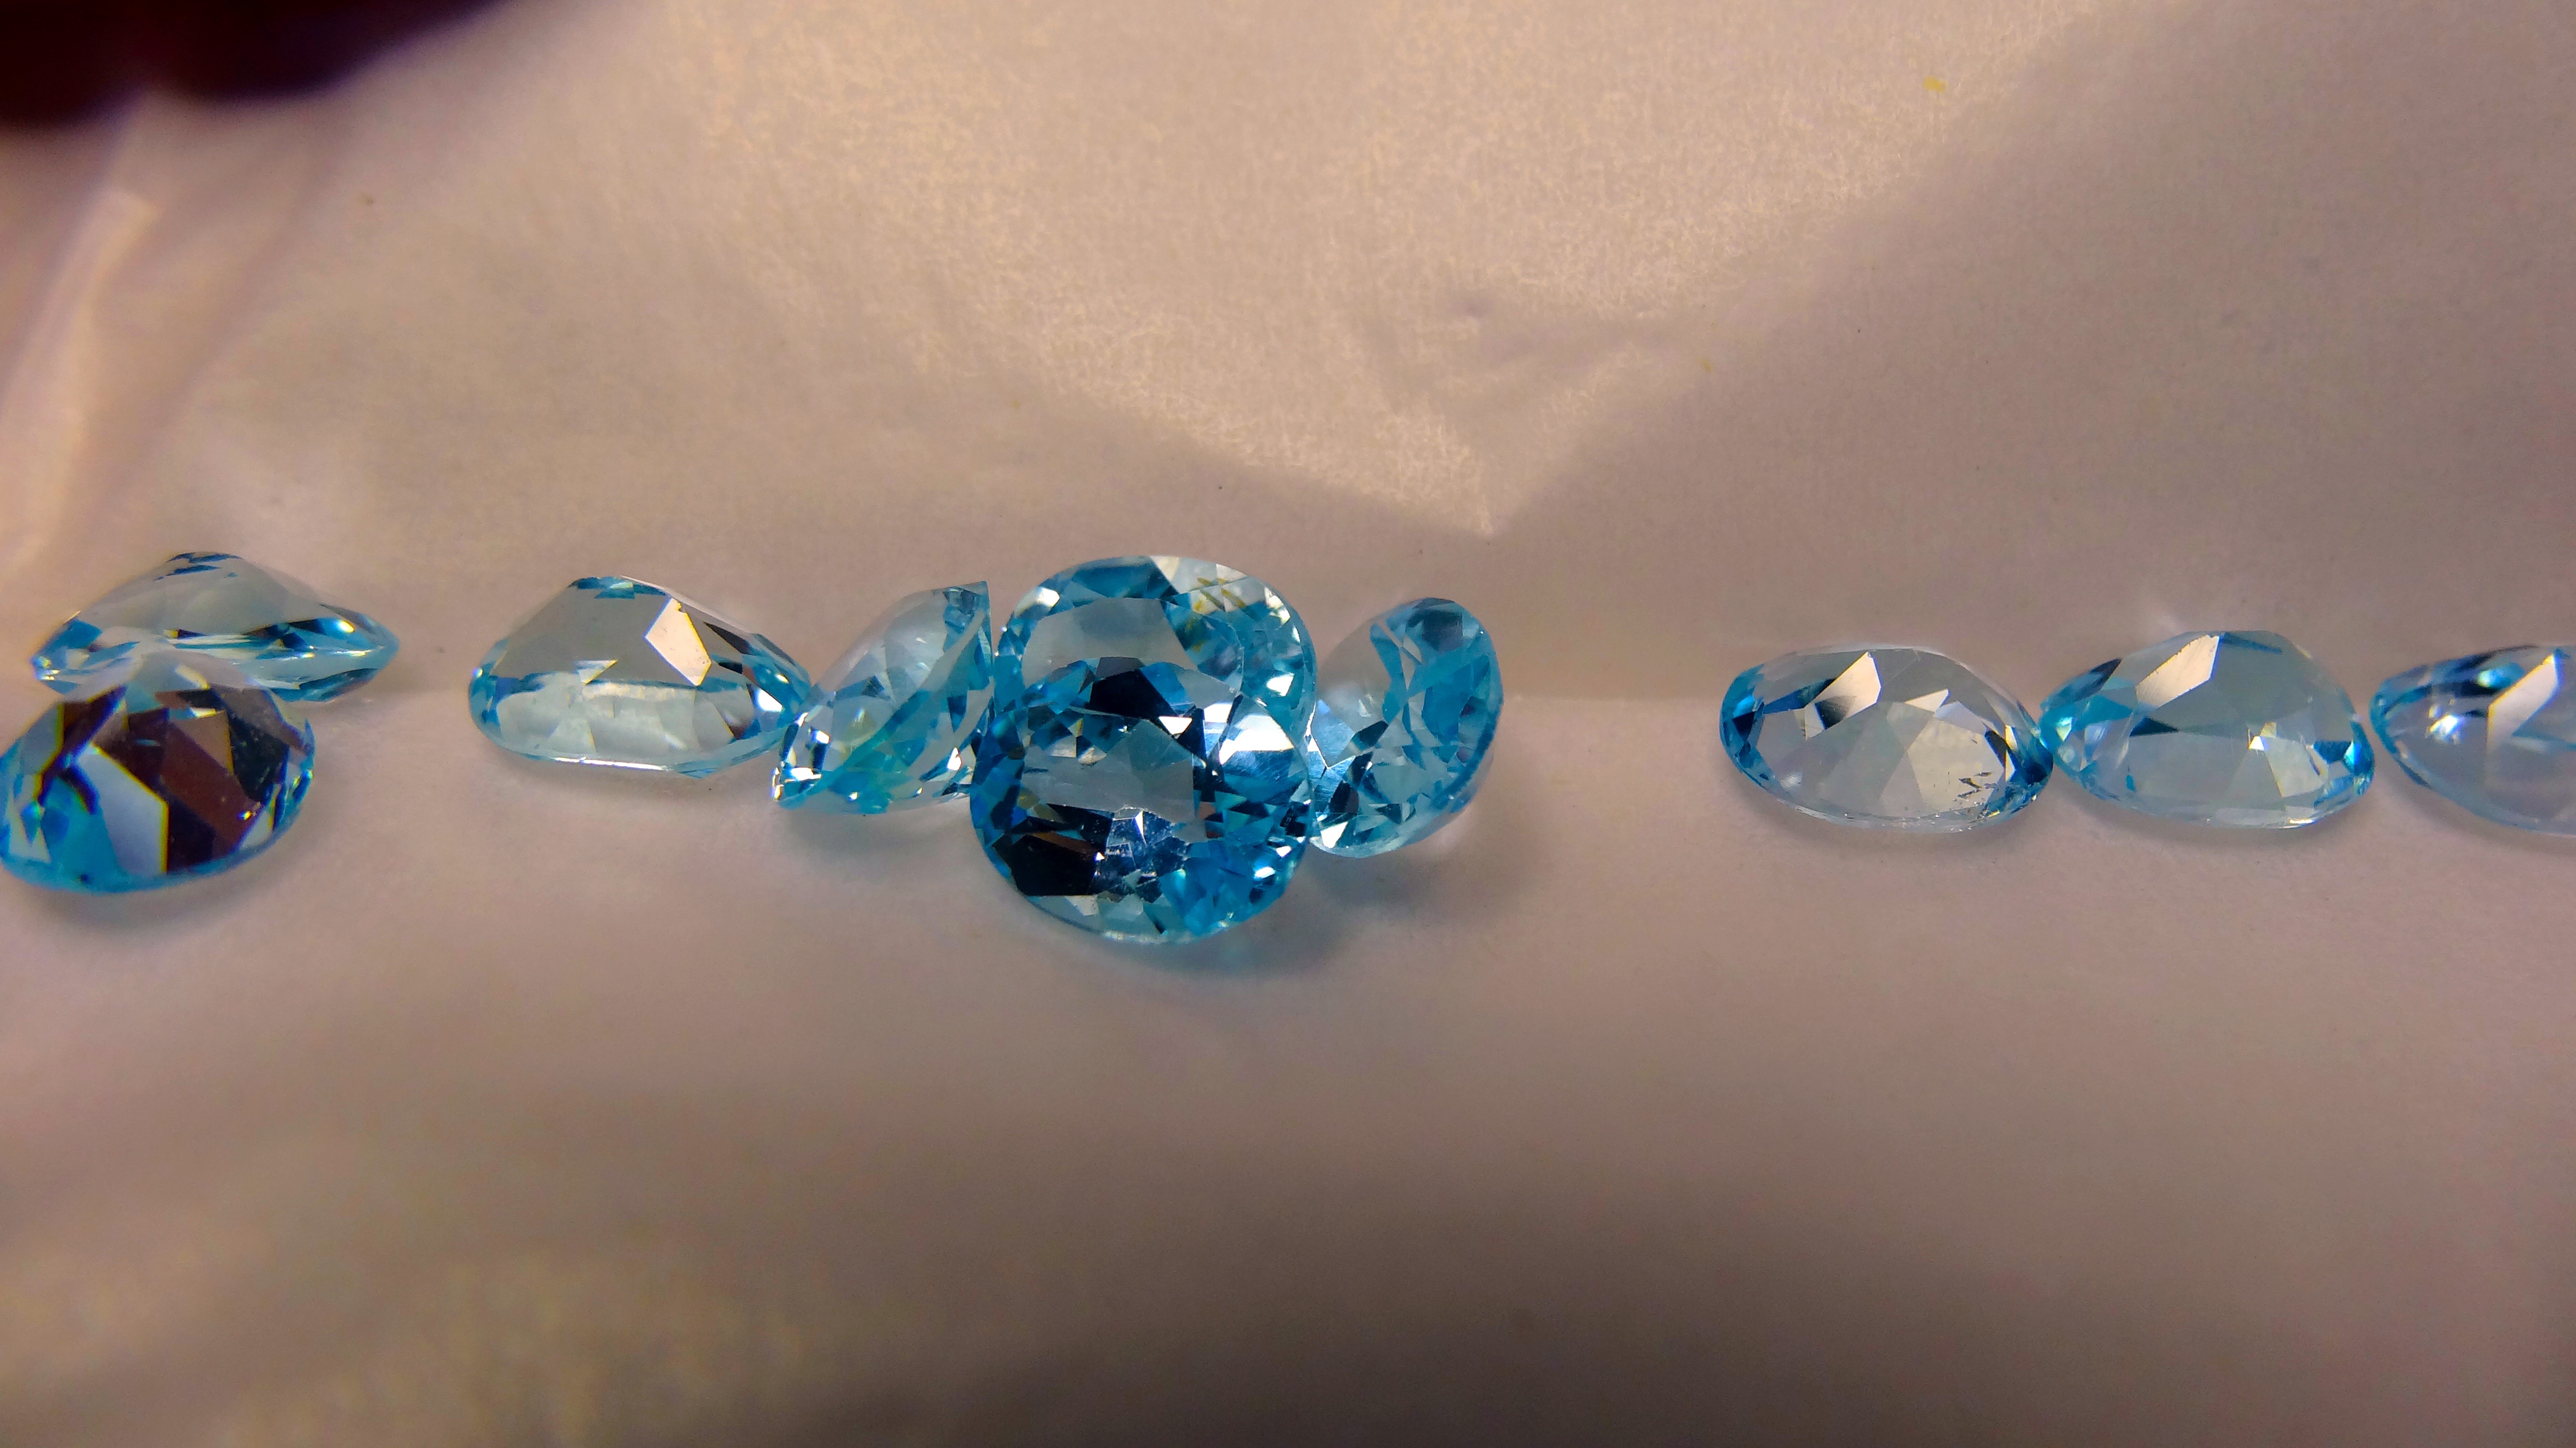
blue, jewellery, fashion accessory, macro photography, bead, close up, petal, organ, hand, finger, nail, bracelet, gemstone, crystal, ear